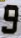
Number: 9